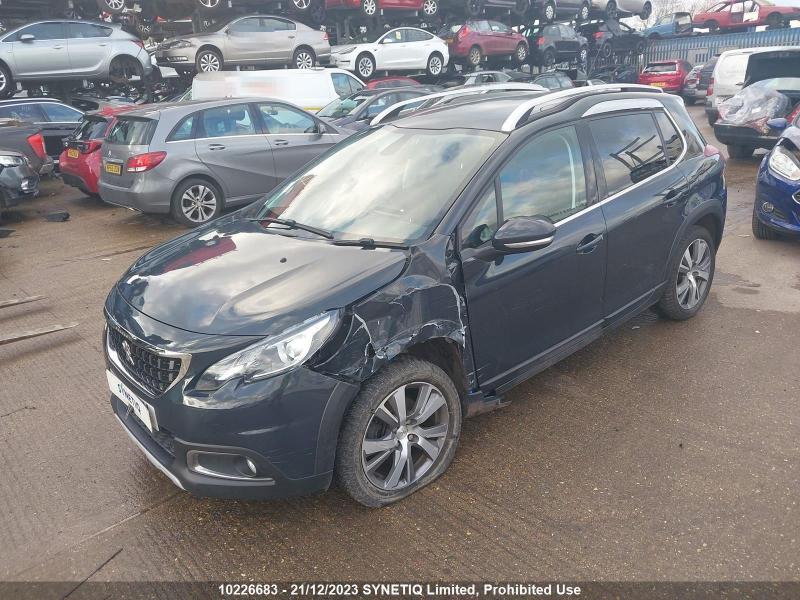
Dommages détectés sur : aile avant gauche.
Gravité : majeur